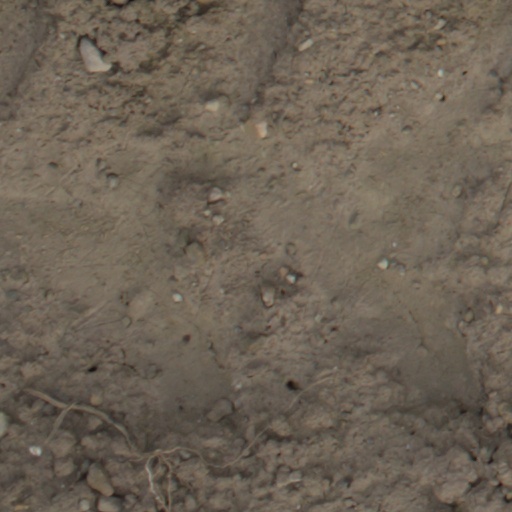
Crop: wheat